Xavier Guichard

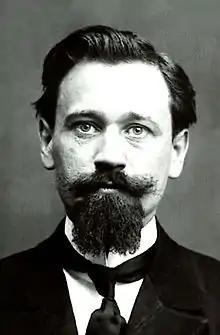
Xavier Guichard, ca.1900 - 1910

His 1936 book "Eleusis Alesia: Enquête sur les origines de la civilisation européenne" is an early example of speculative thinking concerning Earth mysteries, based on his observations of apparent alignments between Alesia-like place names on a map of France. His theories are analogous to those of his near-contemporary in the United Kingdom, Alfred Watkins, concerning Ley lines.